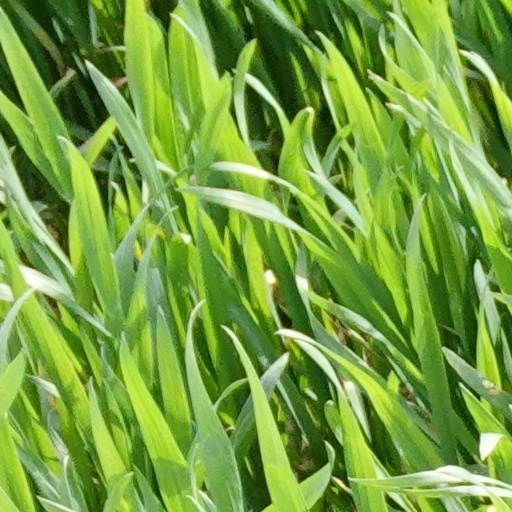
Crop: wheat